Hudson Utility Coupe

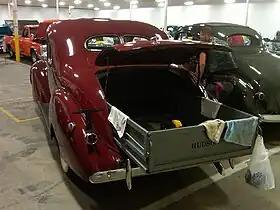
Hudson Utility Coupe

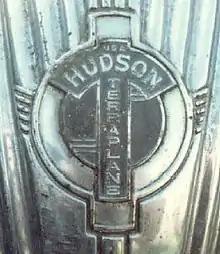
Terraplane emblem

The Hudson Terraplane Utility Coupe is an automobile that was manufactured by Hudson Motor Car Company of Detroit, Michigan, between 1937 and 1942.